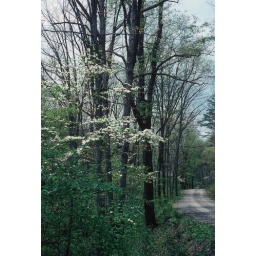
dogwood trees in flower